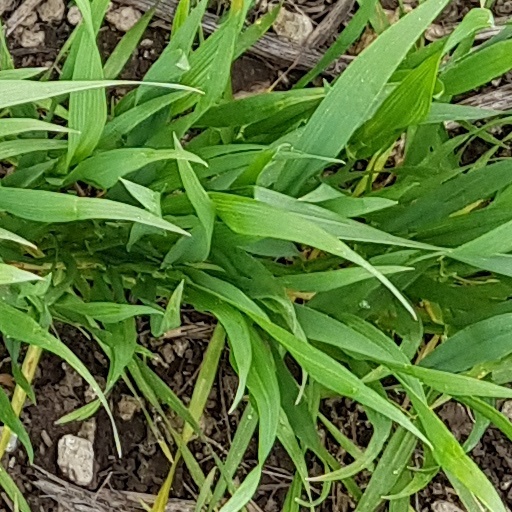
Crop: wheat